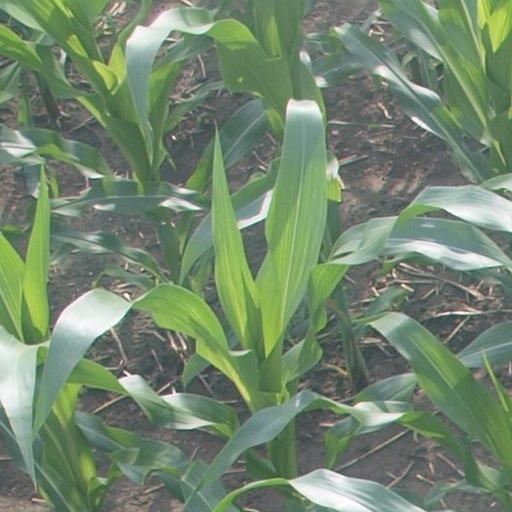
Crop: maize; corn